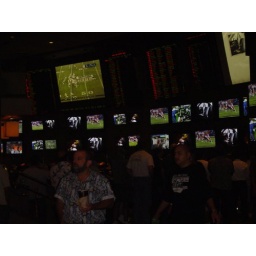
Football games on TV wall in Sportsbook at Las Vegas